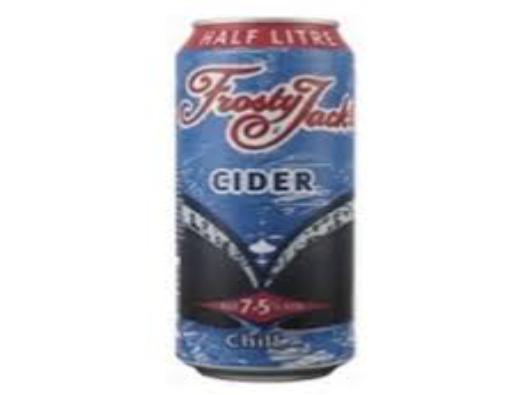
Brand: Frosty Jack Cider
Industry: Food